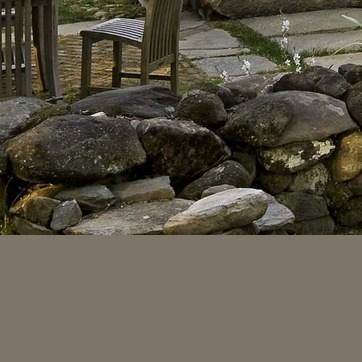
Material: stone